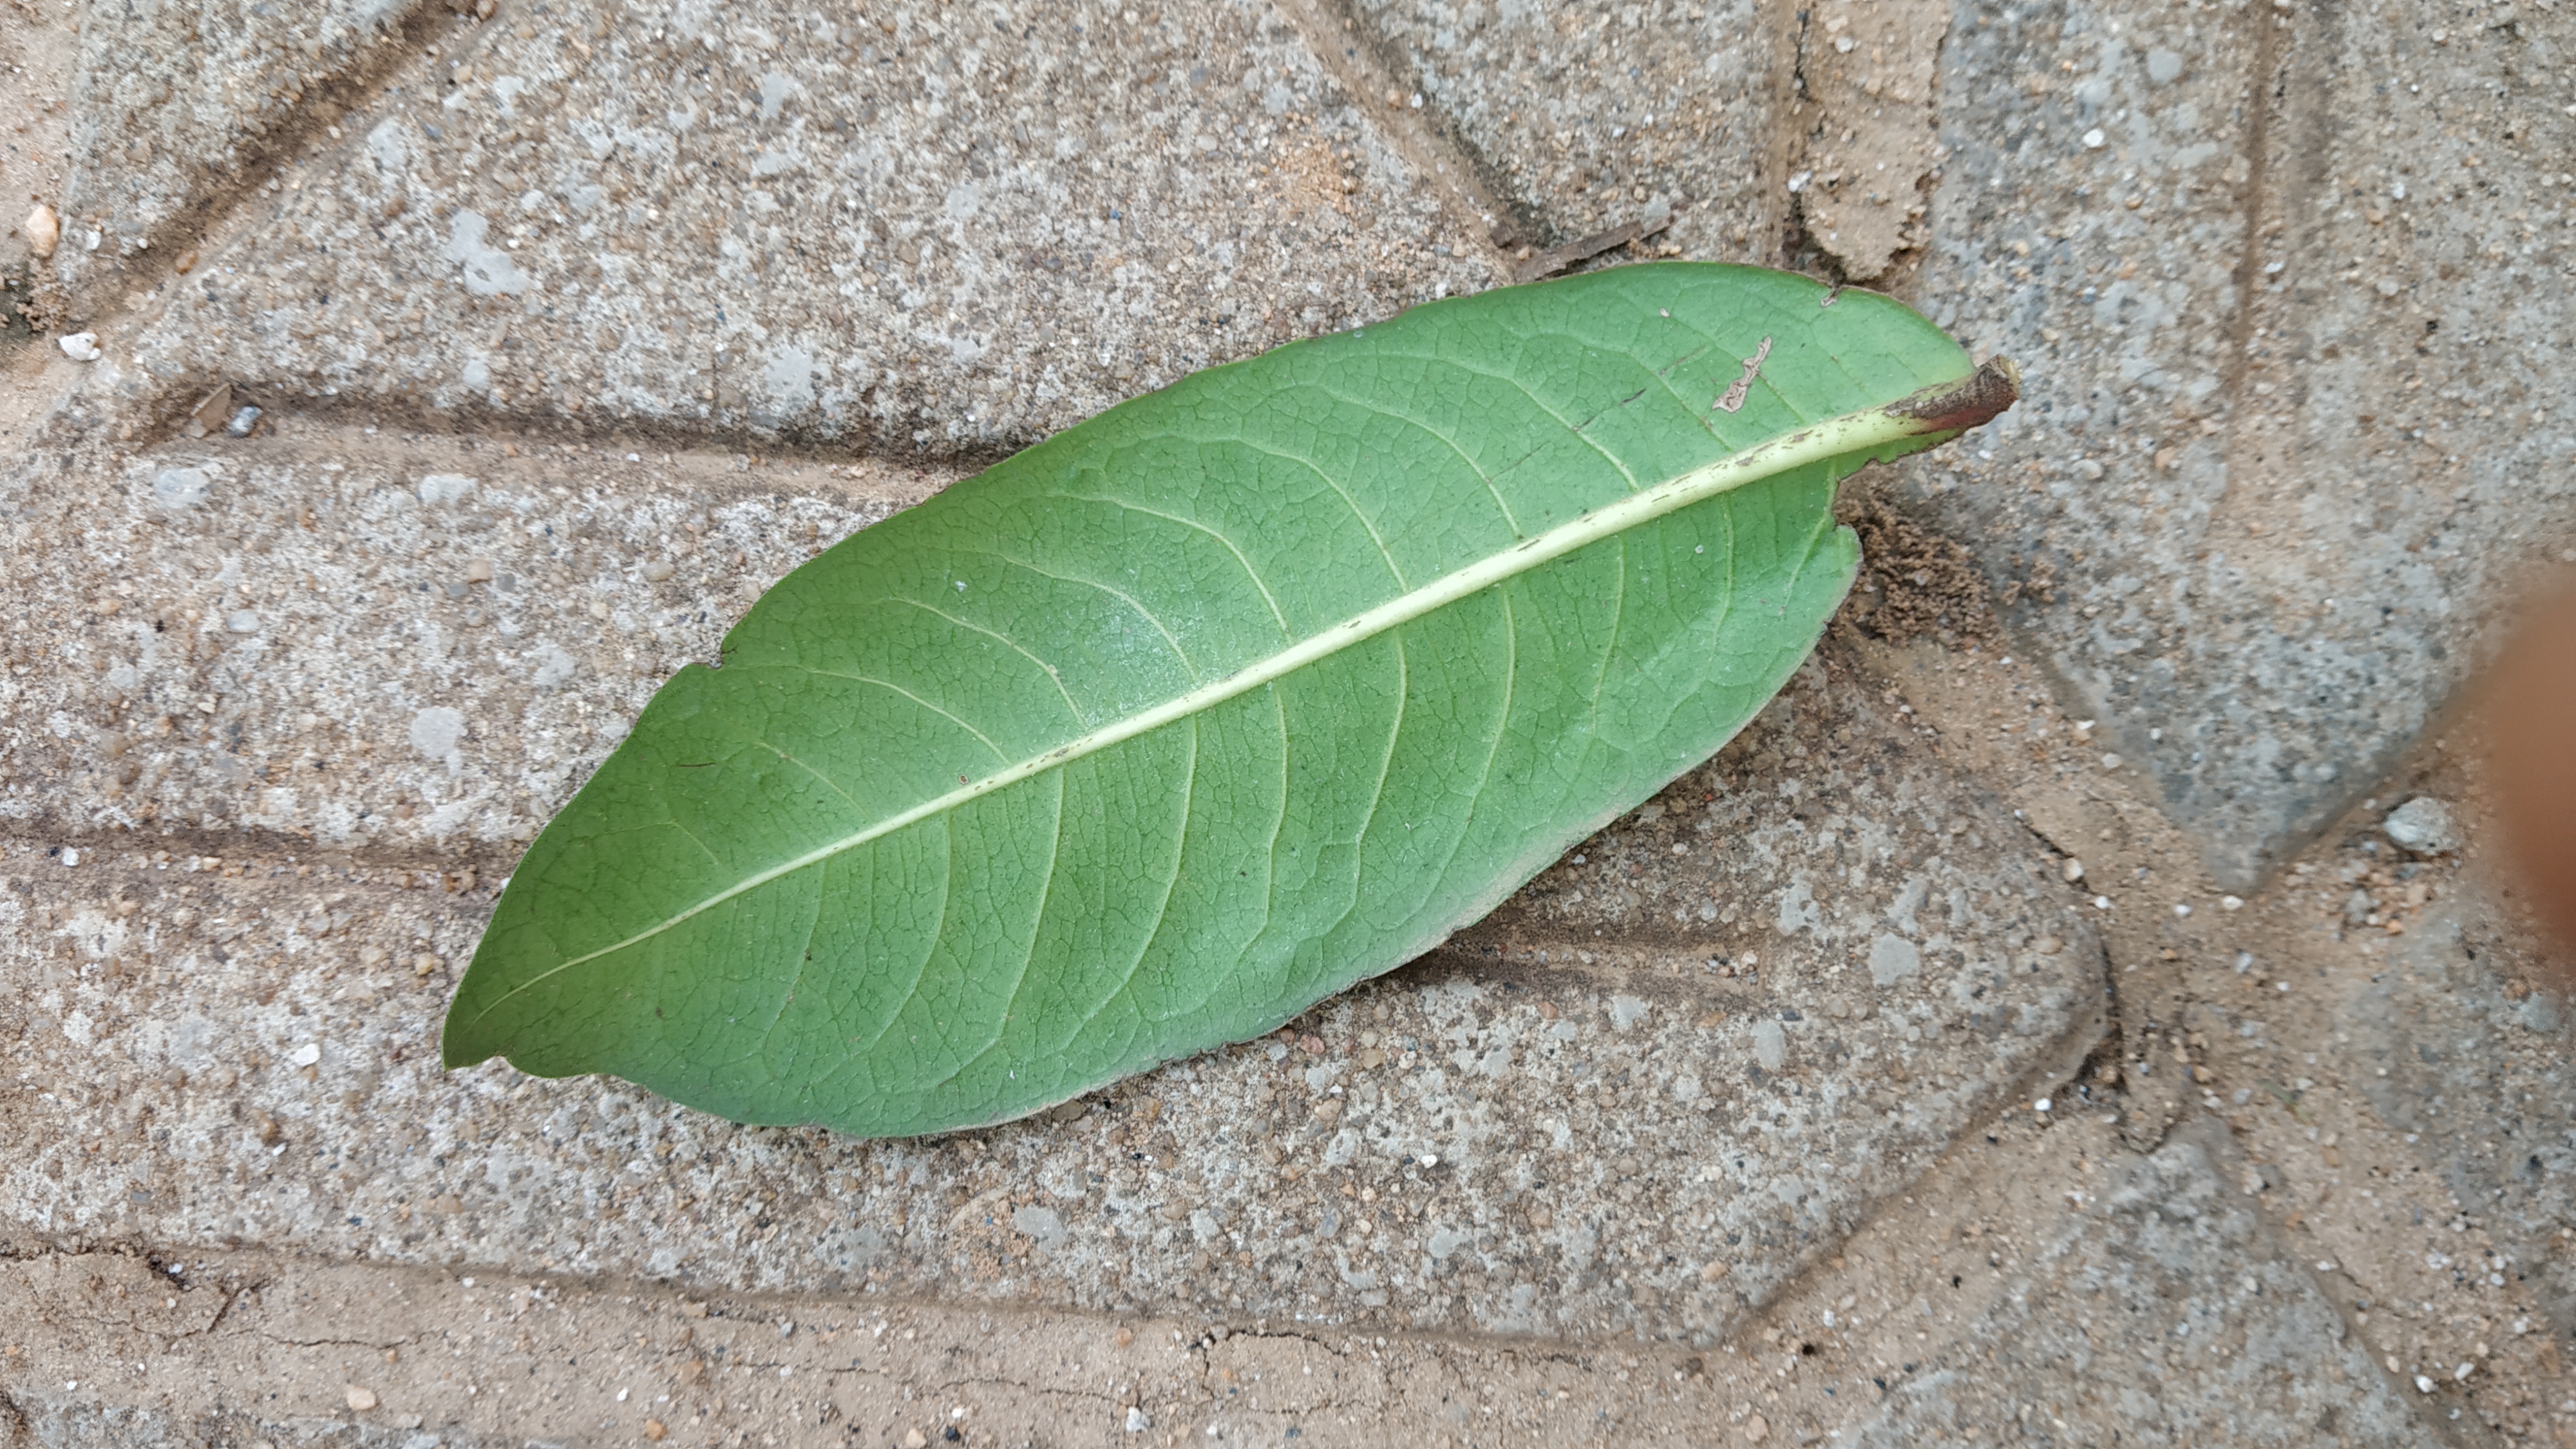
Plant: kepala